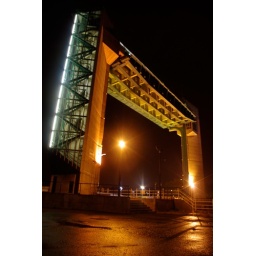
river hull tidal barrier near myton bridge